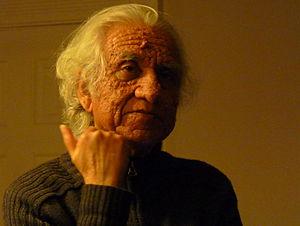
Le Prix Shanti Swarup Bhatnagar de sciences et technologie est l'une des plus hautes distinctions scientifiques multidisciplinaires en Inde. Il a été créé en 1958 par le Conseil de recherche scientifique et industrielle, en l'honneur de Shanti Swarup Bhatnagar, son fondateur et directeur et reconnaît l'excellence dans la recherche scientifique en Inde.